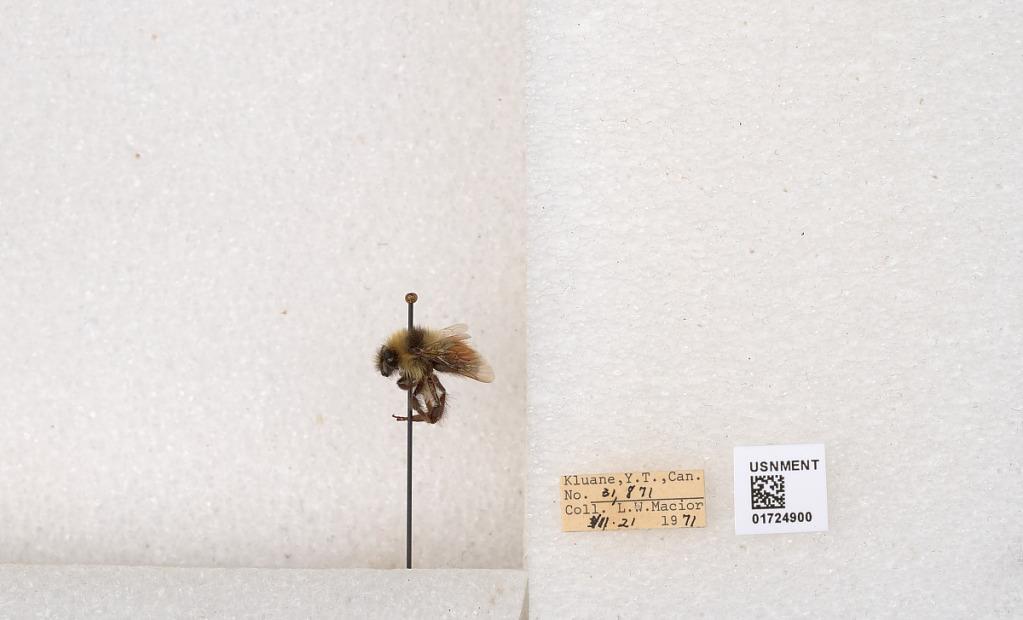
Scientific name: Bombus (Pyrobombus) sylvicola Kirby
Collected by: L. Macior
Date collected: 1971-7-21
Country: Canada
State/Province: Yukon Territory
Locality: Kluane National Park and Reserve
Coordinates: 60.7493, -139.504